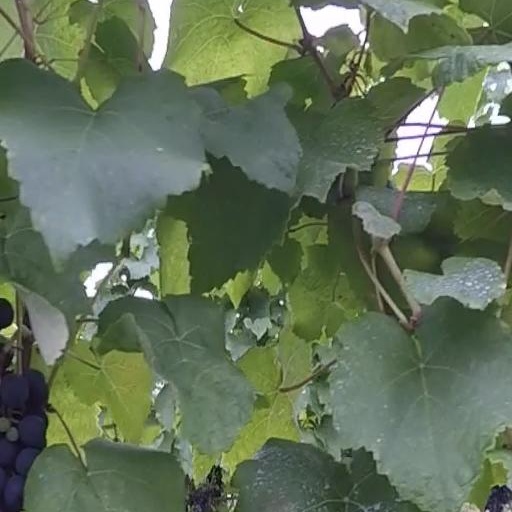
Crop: grape